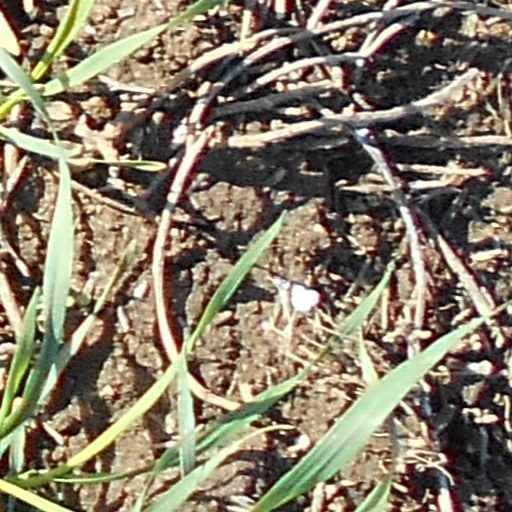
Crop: wheat